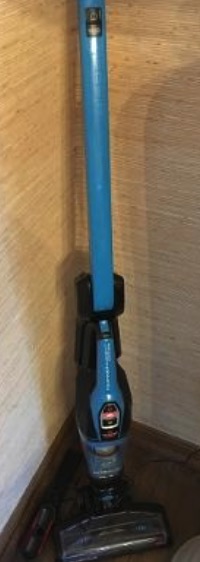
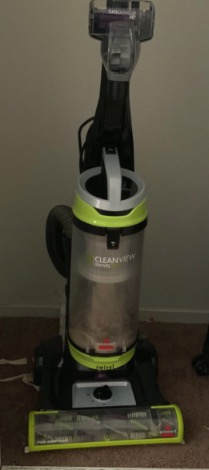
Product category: items_vacuum
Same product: no